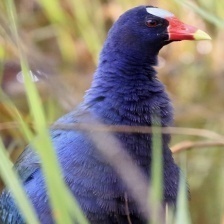
Species: PURPLE GALLINULE
Scientific name: PORPHYRIO MARTINICUS
ImageNet parent category: european_gallinule